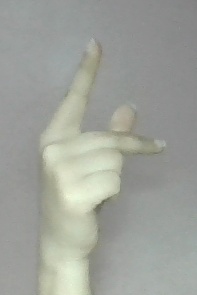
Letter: dha